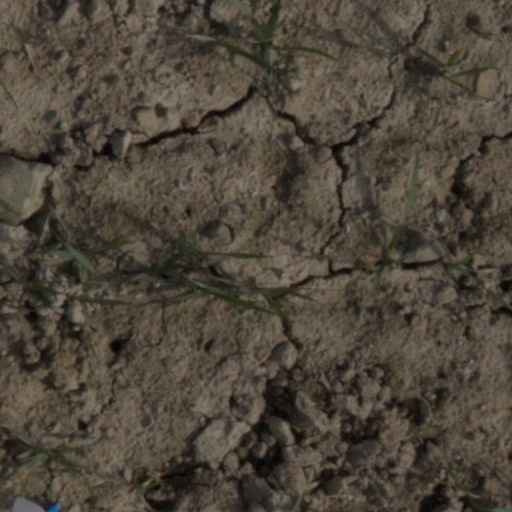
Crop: wheat